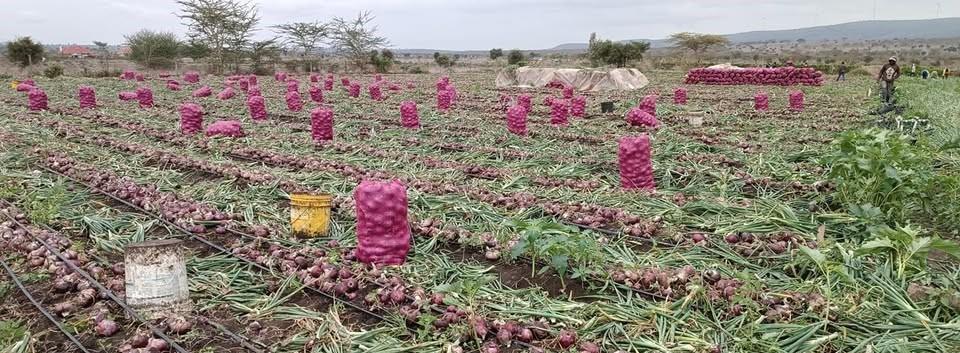
Shamba kubwa la vitunguu lilolimwa kisasa lenye mifumo mizuri ya umwagiliaji, ukifanyika uvunaji wa zao hilo, tayari kwa kupeleka sokoni kwa ajili ya biashara.